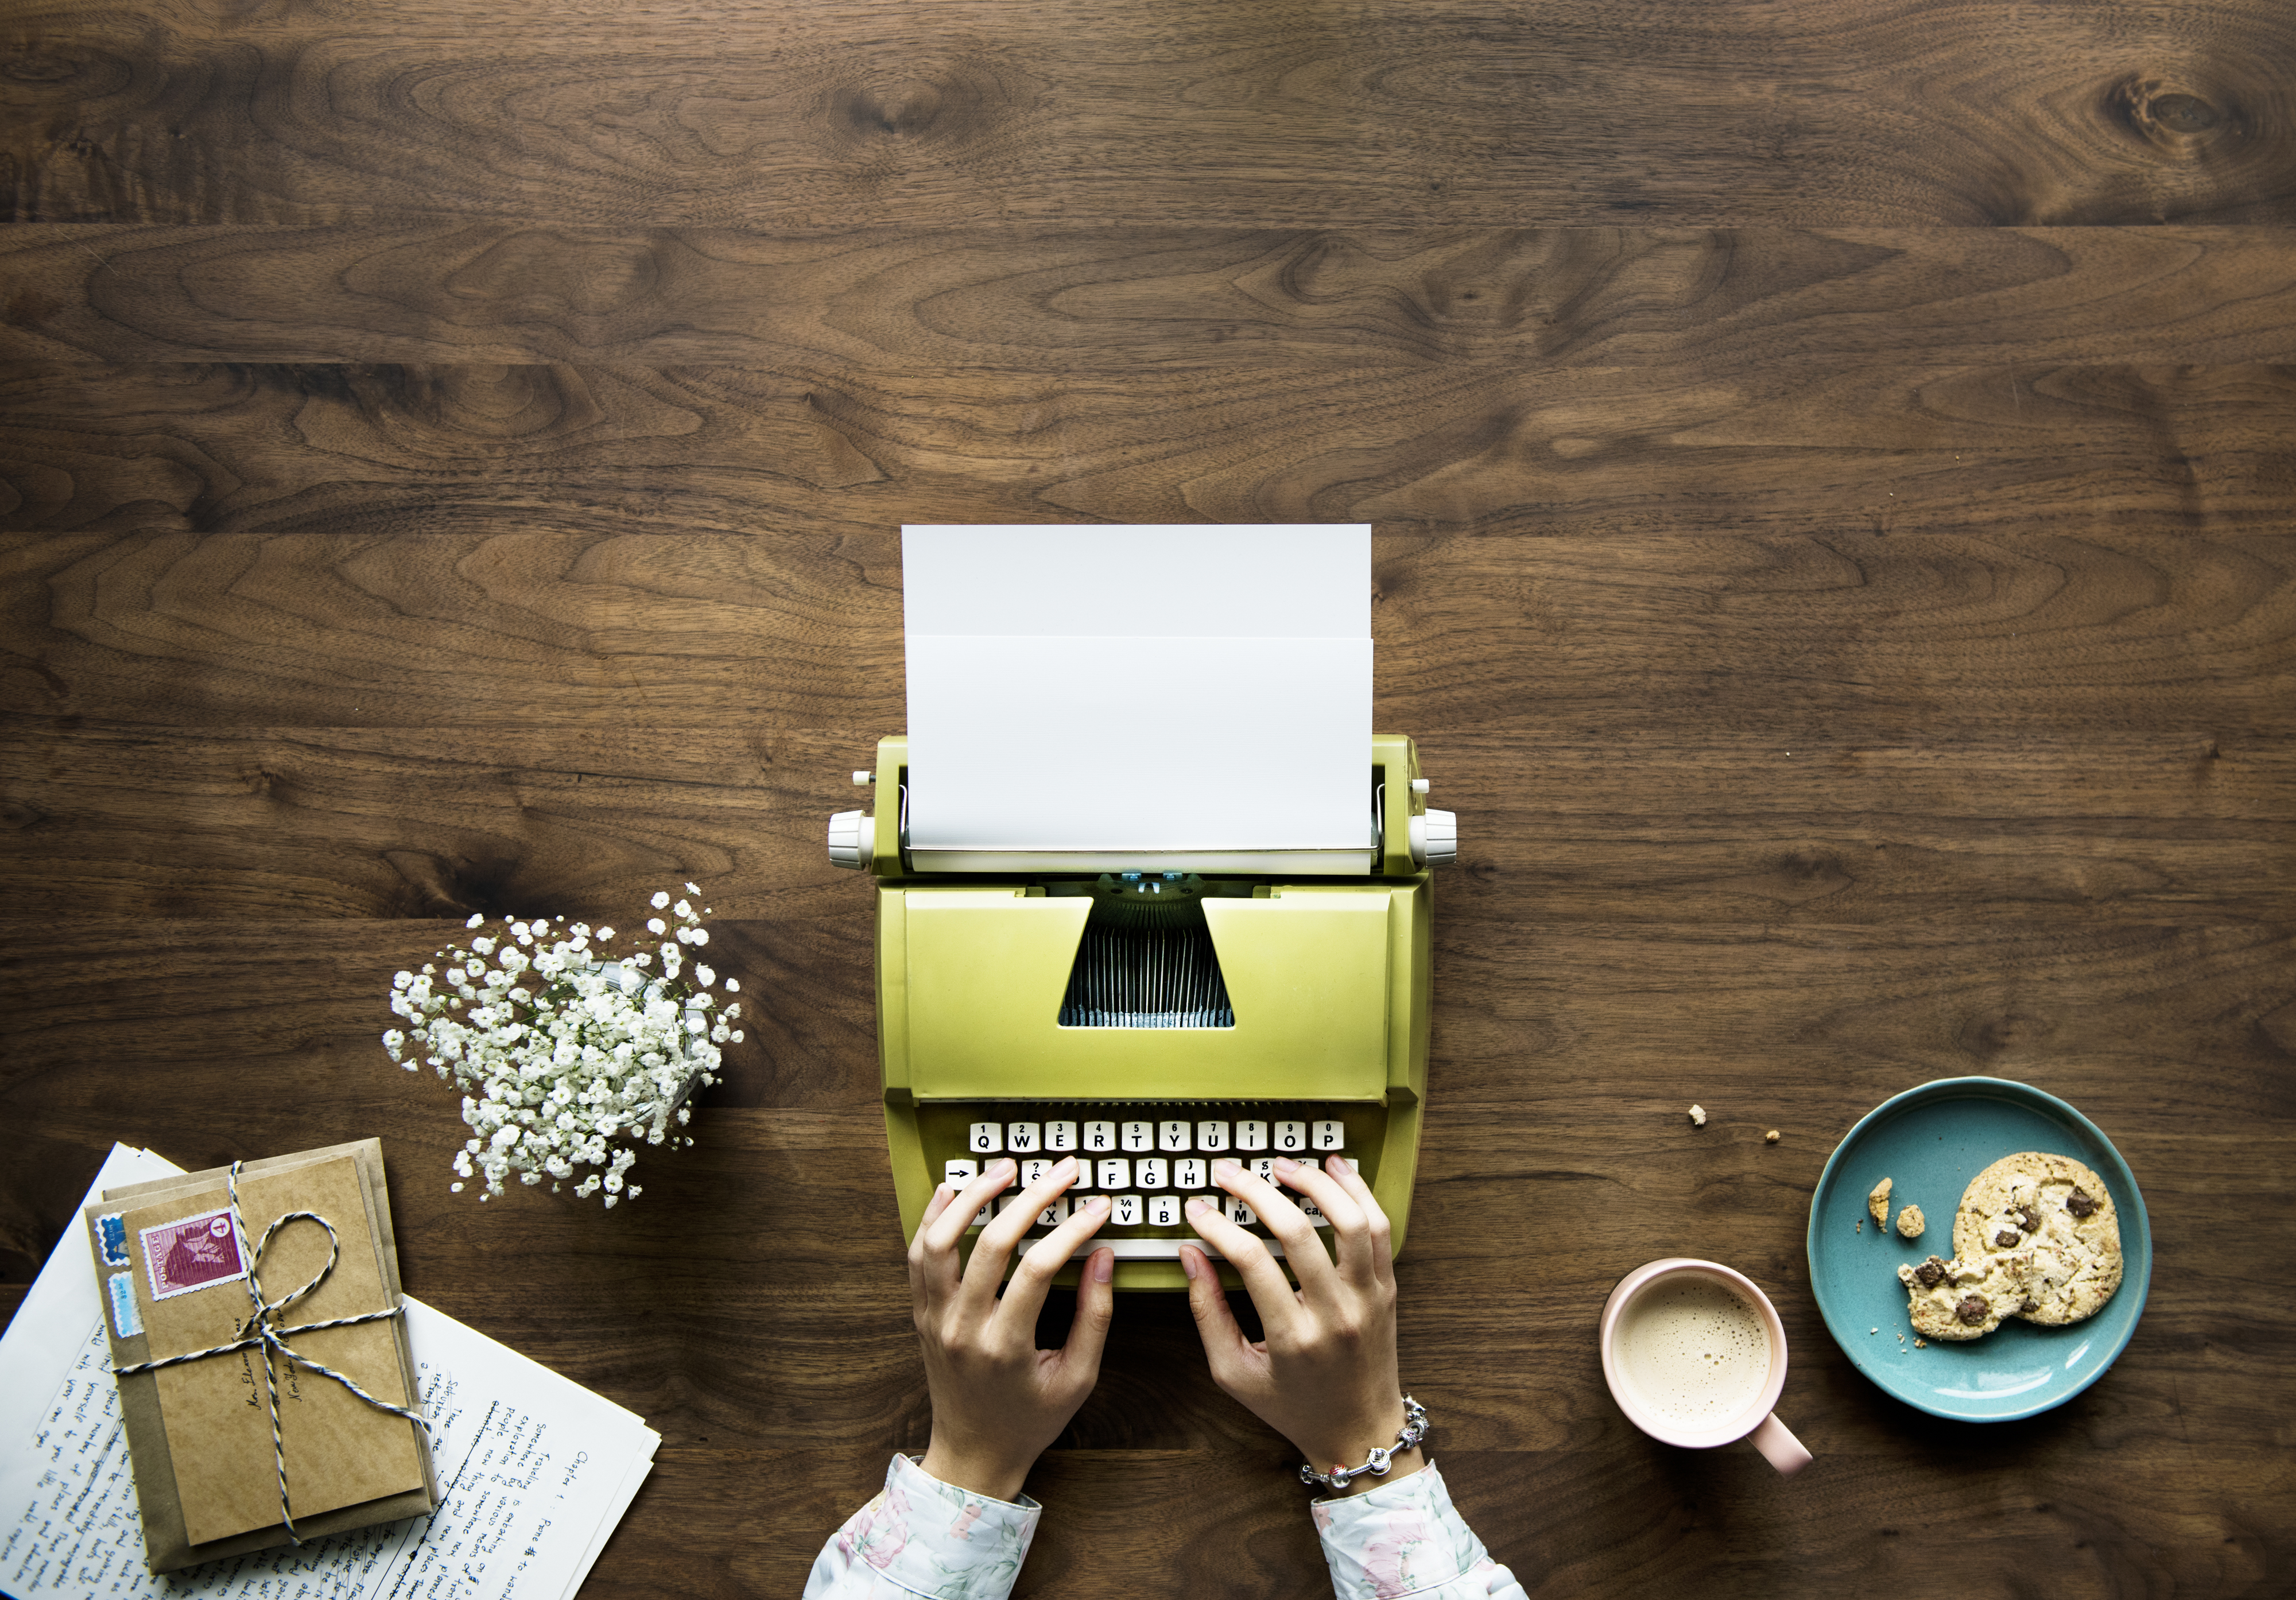
aerial, analog, analogue, author, background, beverage, career, classic, cookie, copy space, creative, decoration, design space, document, drink, editorial, envelope, equipment, flat lay, flatlay, flower, freelancer, hand, hobby, hot drink, journalist, keyboard, machine, milk tea, mug, old fashion, paper, person, plant, publish, retro, story, tool, type, typescript, typewriter, typing, vintage, work from home, working, workplace, workspace, write, writer, table, design, furniture, wood, product